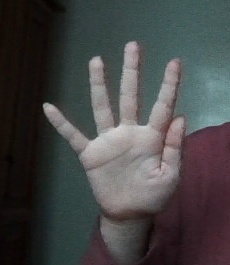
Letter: sheen